Folklore of Assam

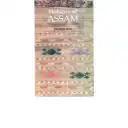

Folklore of Assam is a comprehensive book on Assamese folklore authored by Jogesh Das. The book was published by National Book Trust in 1972. The book is a part of the Folklore of India series. The book is originally written in English and then in other Indian languages.